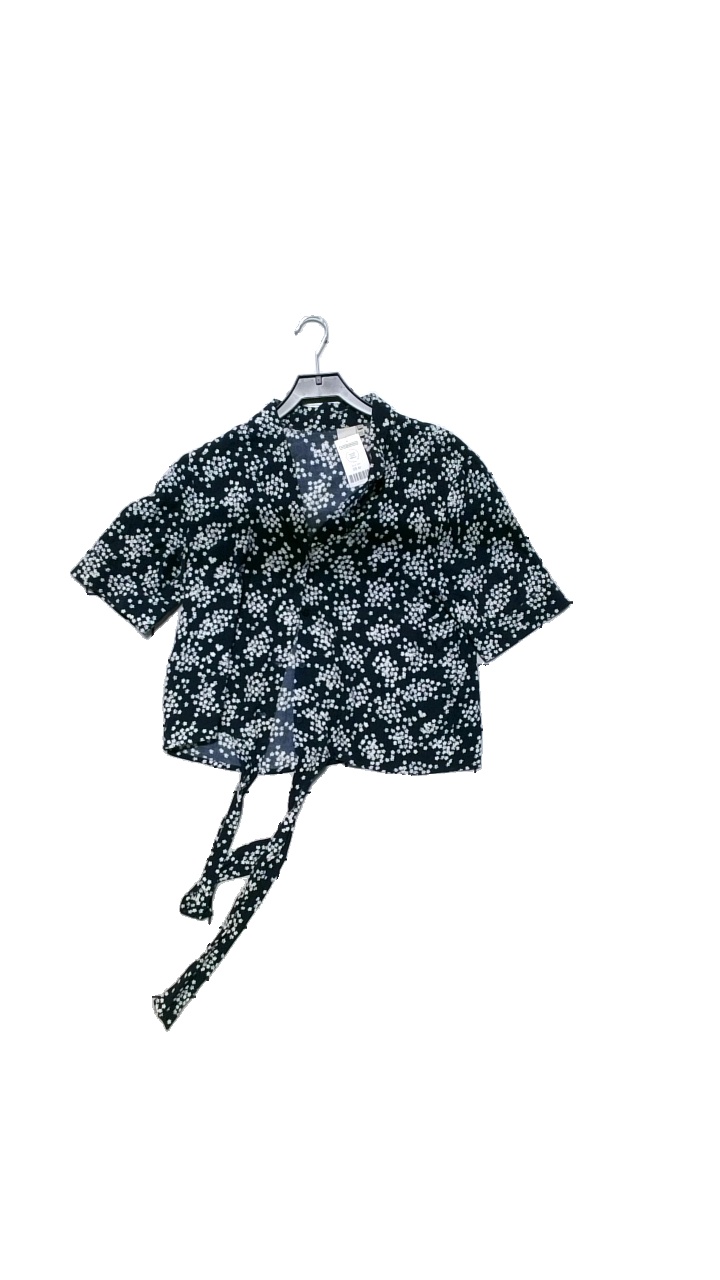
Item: Blouse (Ladies)
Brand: Ichi
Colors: Blue, White
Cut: Loose
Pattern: Floral print
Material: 100% viscose
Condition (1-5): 5
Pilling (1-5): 5
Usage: Reuse
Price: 50-100